Dogpatch USA

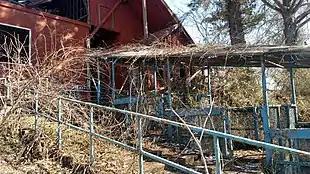
The tram...

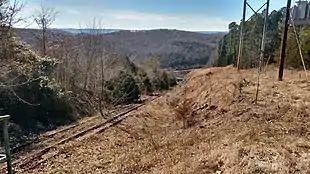
...descended the valley to the park.

Funicular Tram - A "decliner inliner", the tram was used to transport visitors from the parking lot into the park below. It was purchased from an unknown manufacturer in Switzerland and shipped to Dogpatch USA at a cost of $250,000. Installed in 1970 and opened at the beginning of the 1971 season, it could transport 1,700 guests per hour at a speed of . As passengers descended into the Dogpatch USA valley they were given a short monologue about the park over the tram's PA system.